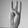
ASL letter: W